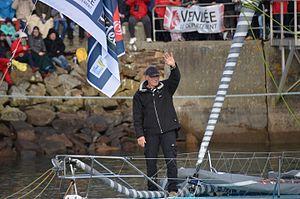
Nandor Fa au départ du Vendée Globe 2016-2017